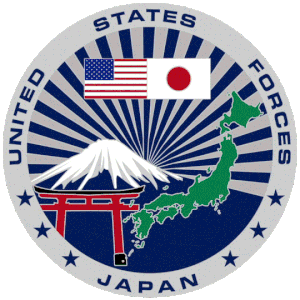
Le traité de coopération mutuelle et de sécurité entre les États-Unis et le Japon a été signé le 19 janvier 1960 entre le Japon et les États-Unis.
La base navale de Yokosuka se situe dans le quartier de Dobuita dans la ville japonaise de Yokosuka dans la préfecture de Kanagawa, située à l'entrée de la baie de Tokyo.
Yokota Air Base est une base aérienne de l'United States Air Force située à Fussa, dans la banlieue ouest de Tōkyō, au Japon.